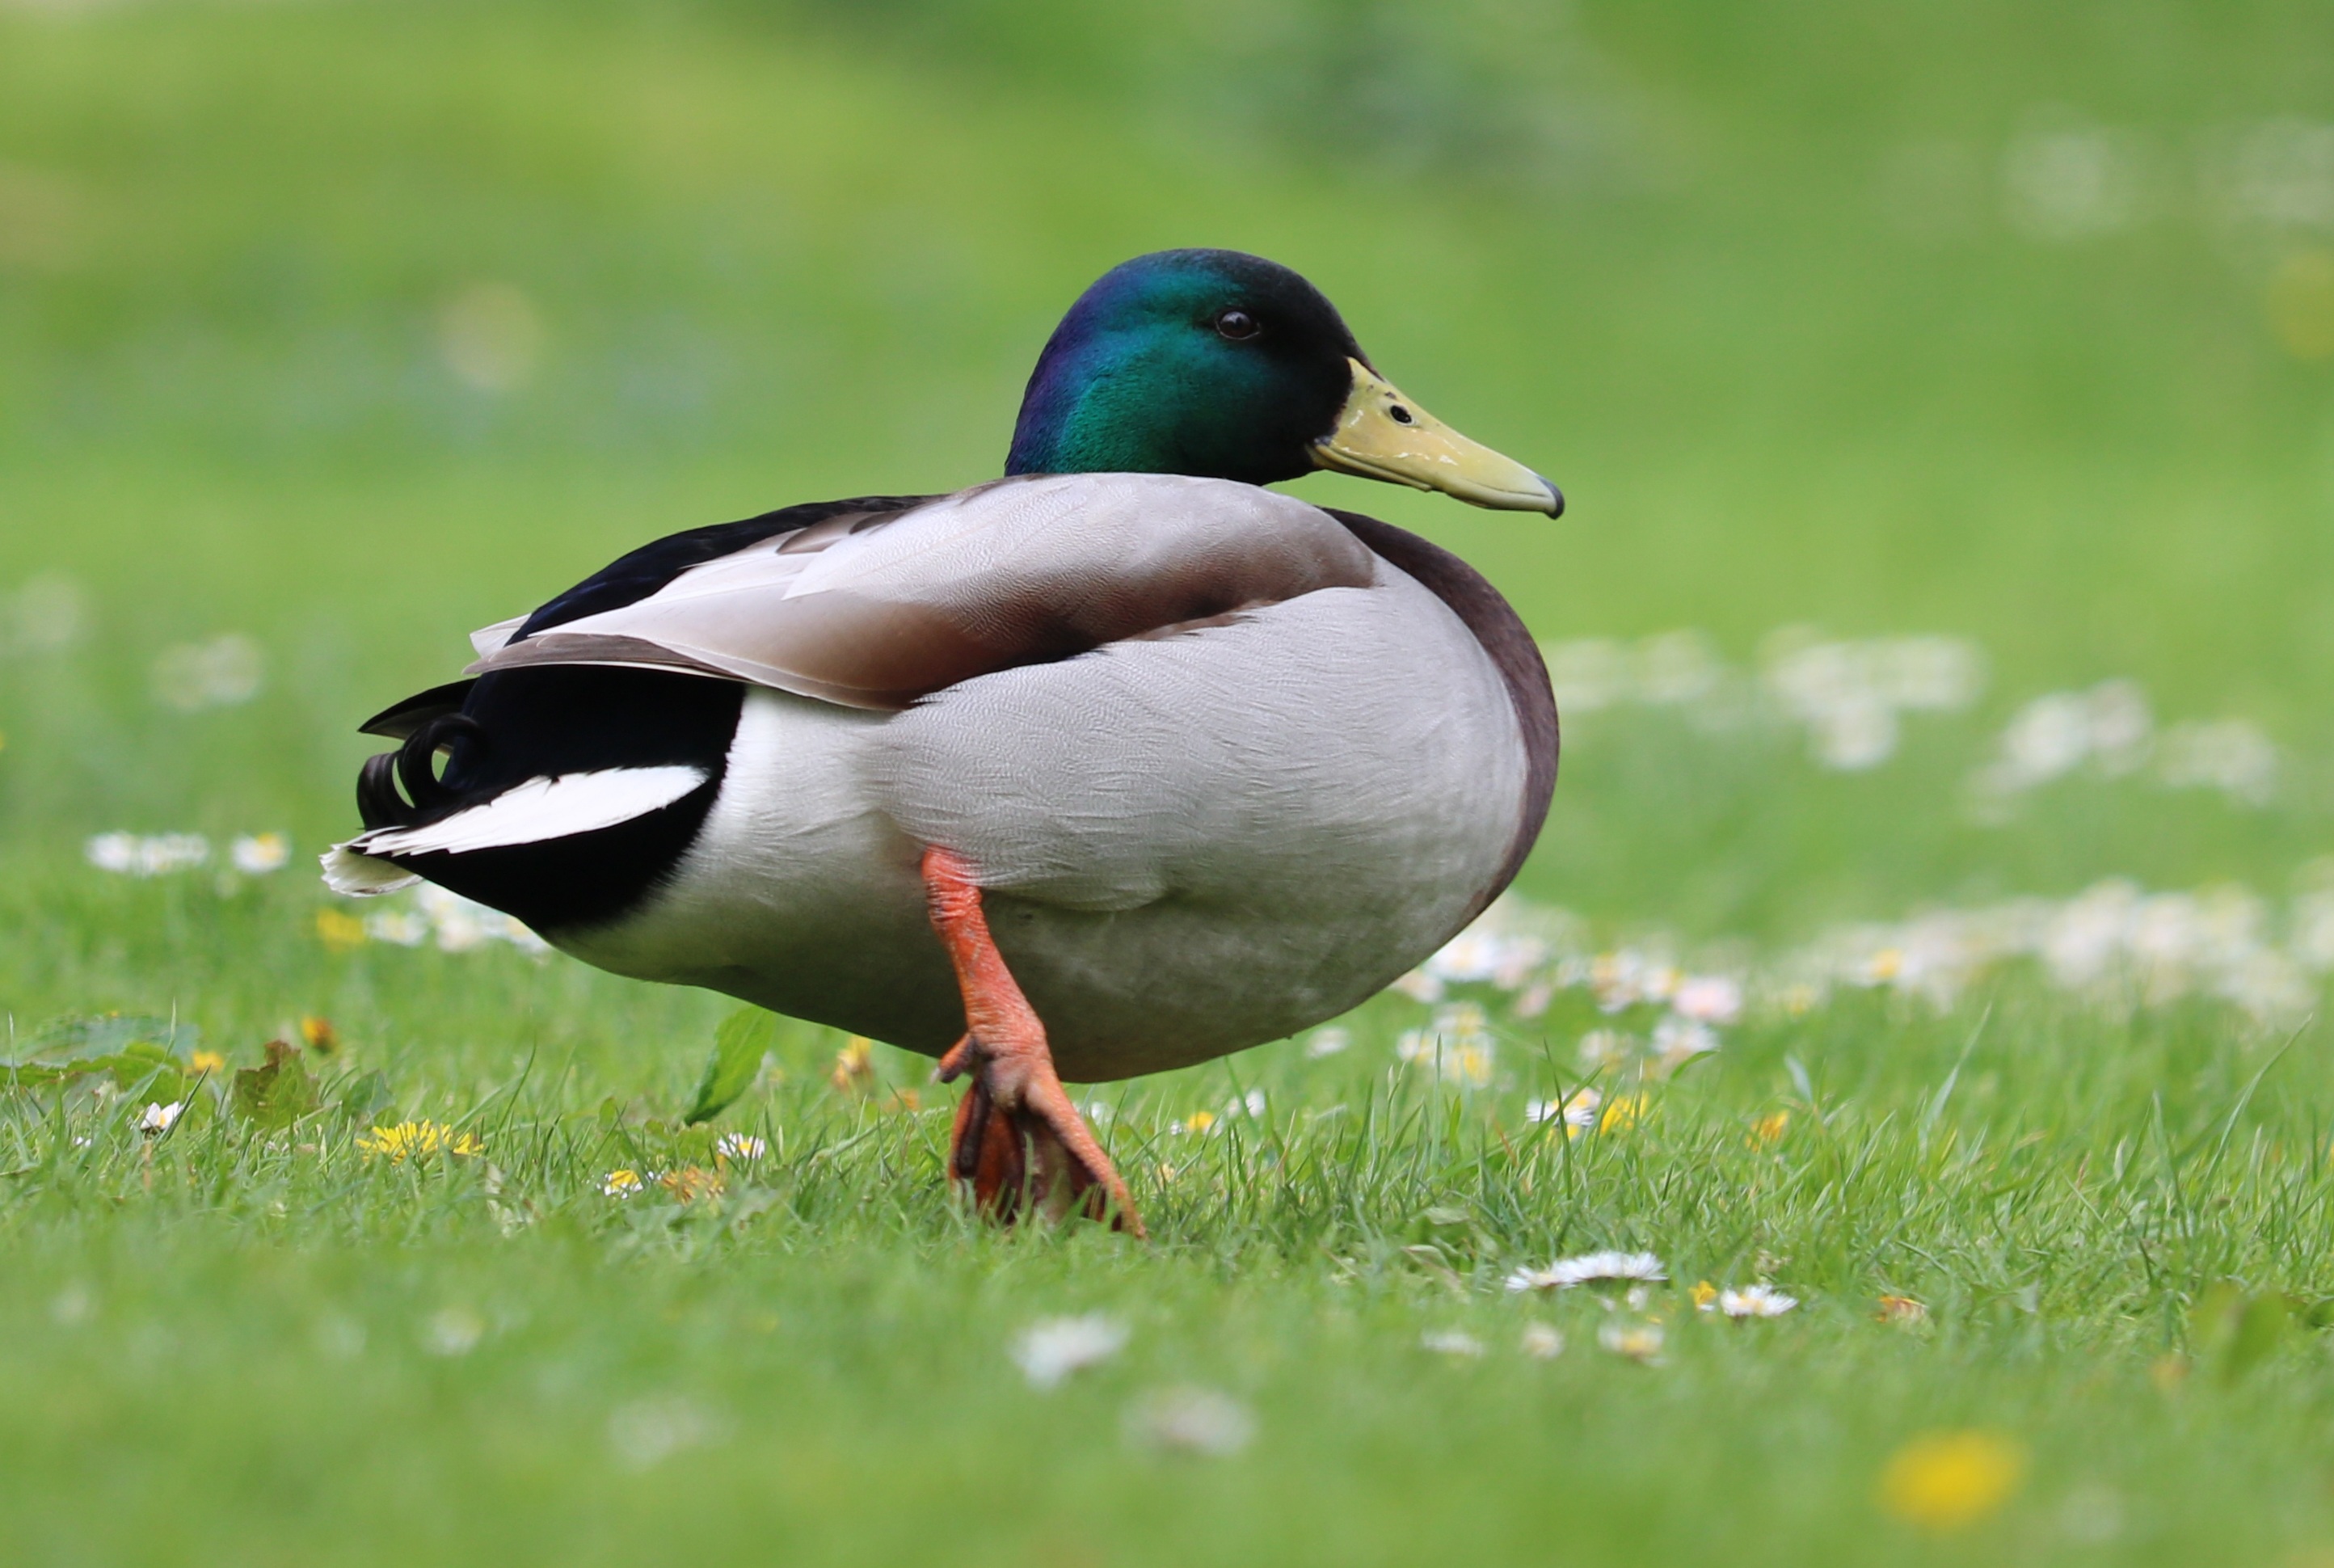
nature, grass, bird, male, wildlife, green, beak, fauna, flowers, duck, vertebrate, waterfowl, water bird, mallard, canard, ducks geese and swans